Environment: lab
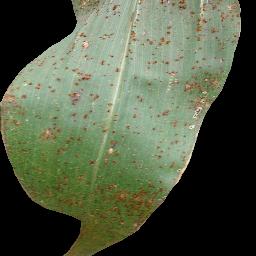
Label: common_rust